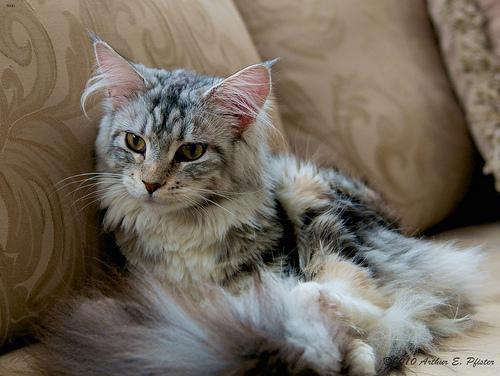
Maine Coon